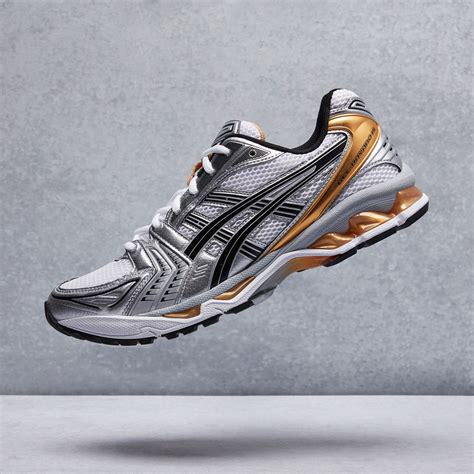
Brand: Asics
Model: Gel Kayano 14